Edwards Vacuum

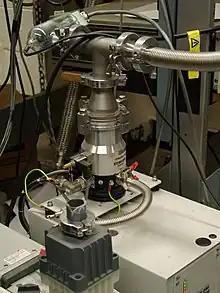
Edwards turbomolecular pump

Manufacturing sites were opened in 2011 in the Czech Republic for the industrial, pharmaceutical, chemical, and scientific markets while manufacturing sites for the semiconductor market were opened in South Korea. Most of Edwards' UK manufacturing capacity was moved, with abatement systems remaining in Clevedon, completing plans proposed under BOC in 2005.